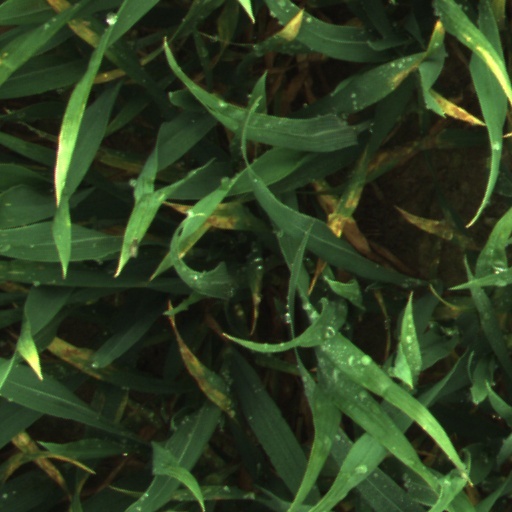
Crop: wheat